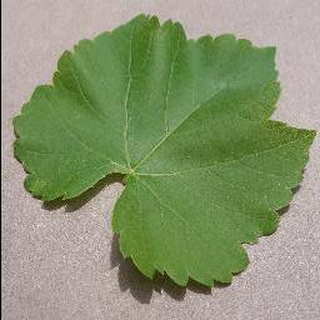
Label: healthy_grape